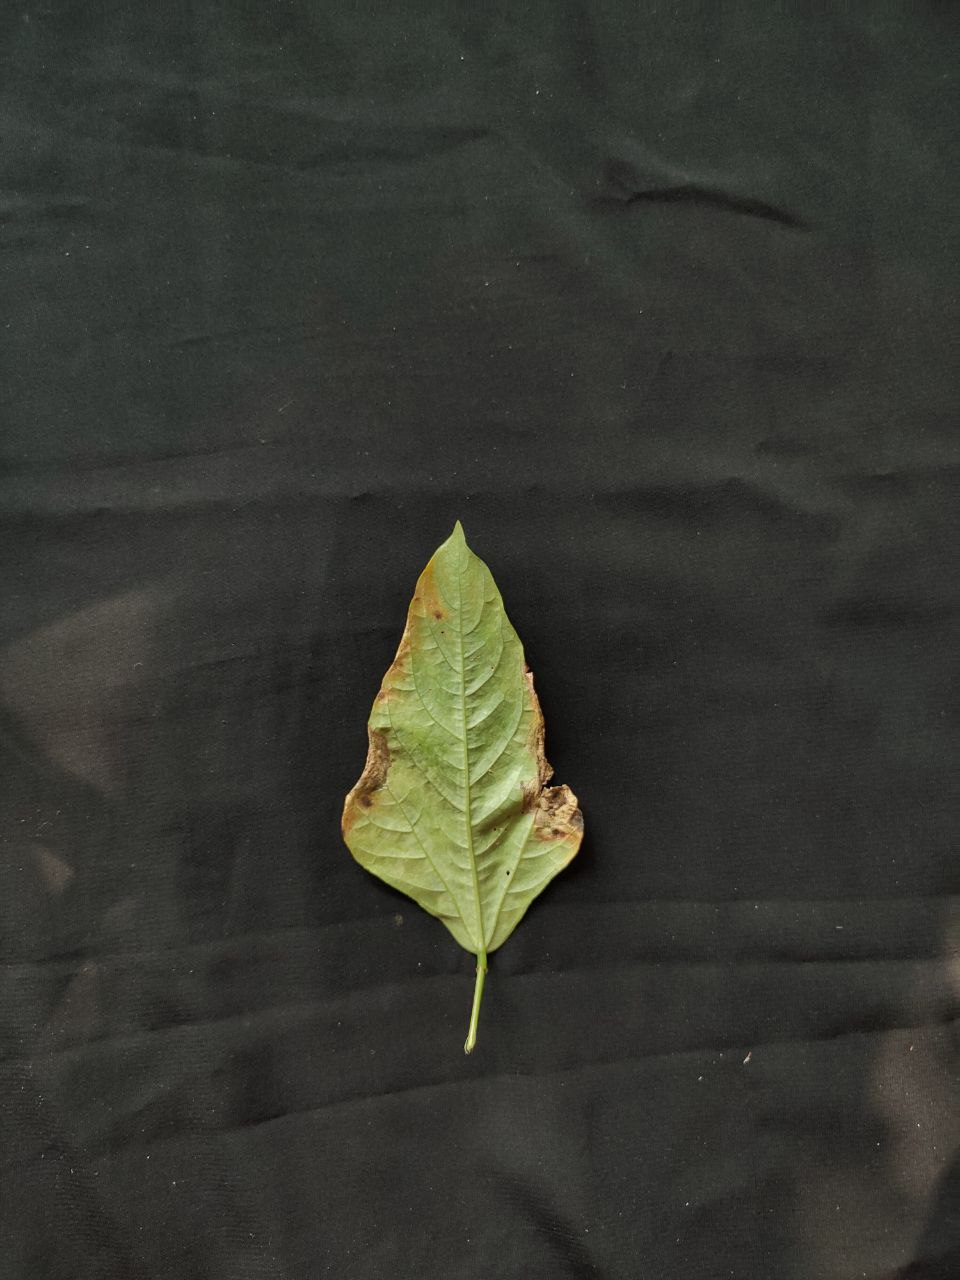
Crop: cowpea
Leaf condition: Bacterial wilt